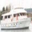
Label: ship